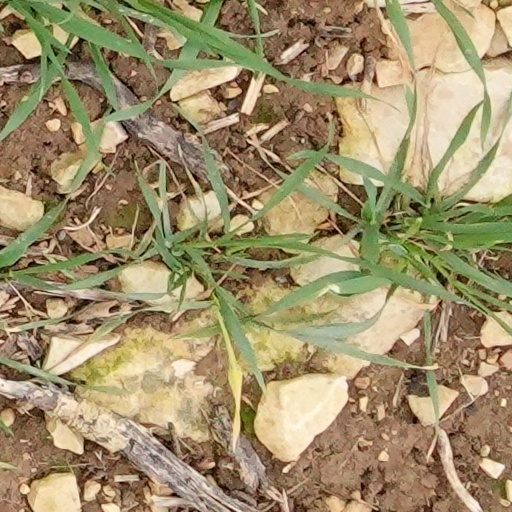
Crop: wheat